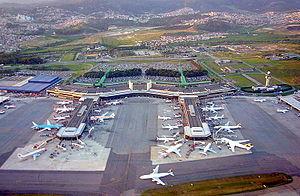
L'aéroport international de São Paulo/Guarulhos – Governador André Franco Montoro est un aéroport brésilien situé à Guarulhos, dans l'État de São Paulo. Inauguré le 20 janvier 1985, il réalise actuellement plus de 30 % du trafic aérien du Brésil avec plus de 270 000 mouvements d'aéronefs.